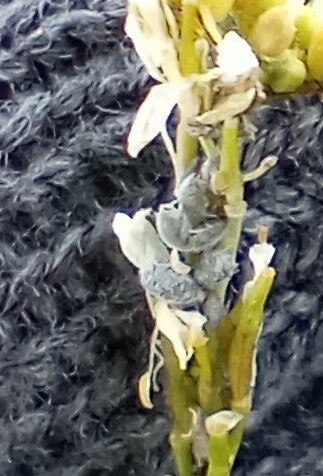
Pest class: cabbage_aphid